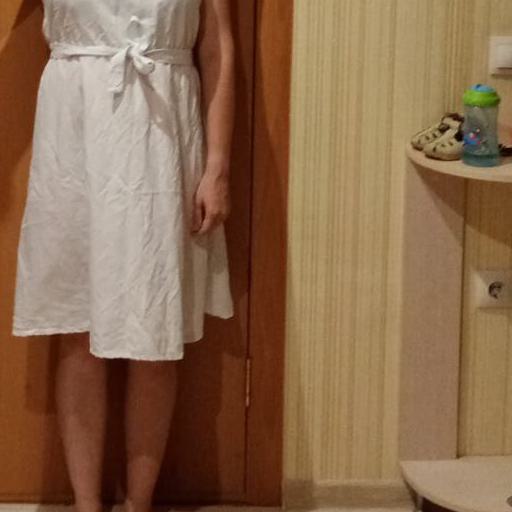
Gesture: no_gesture